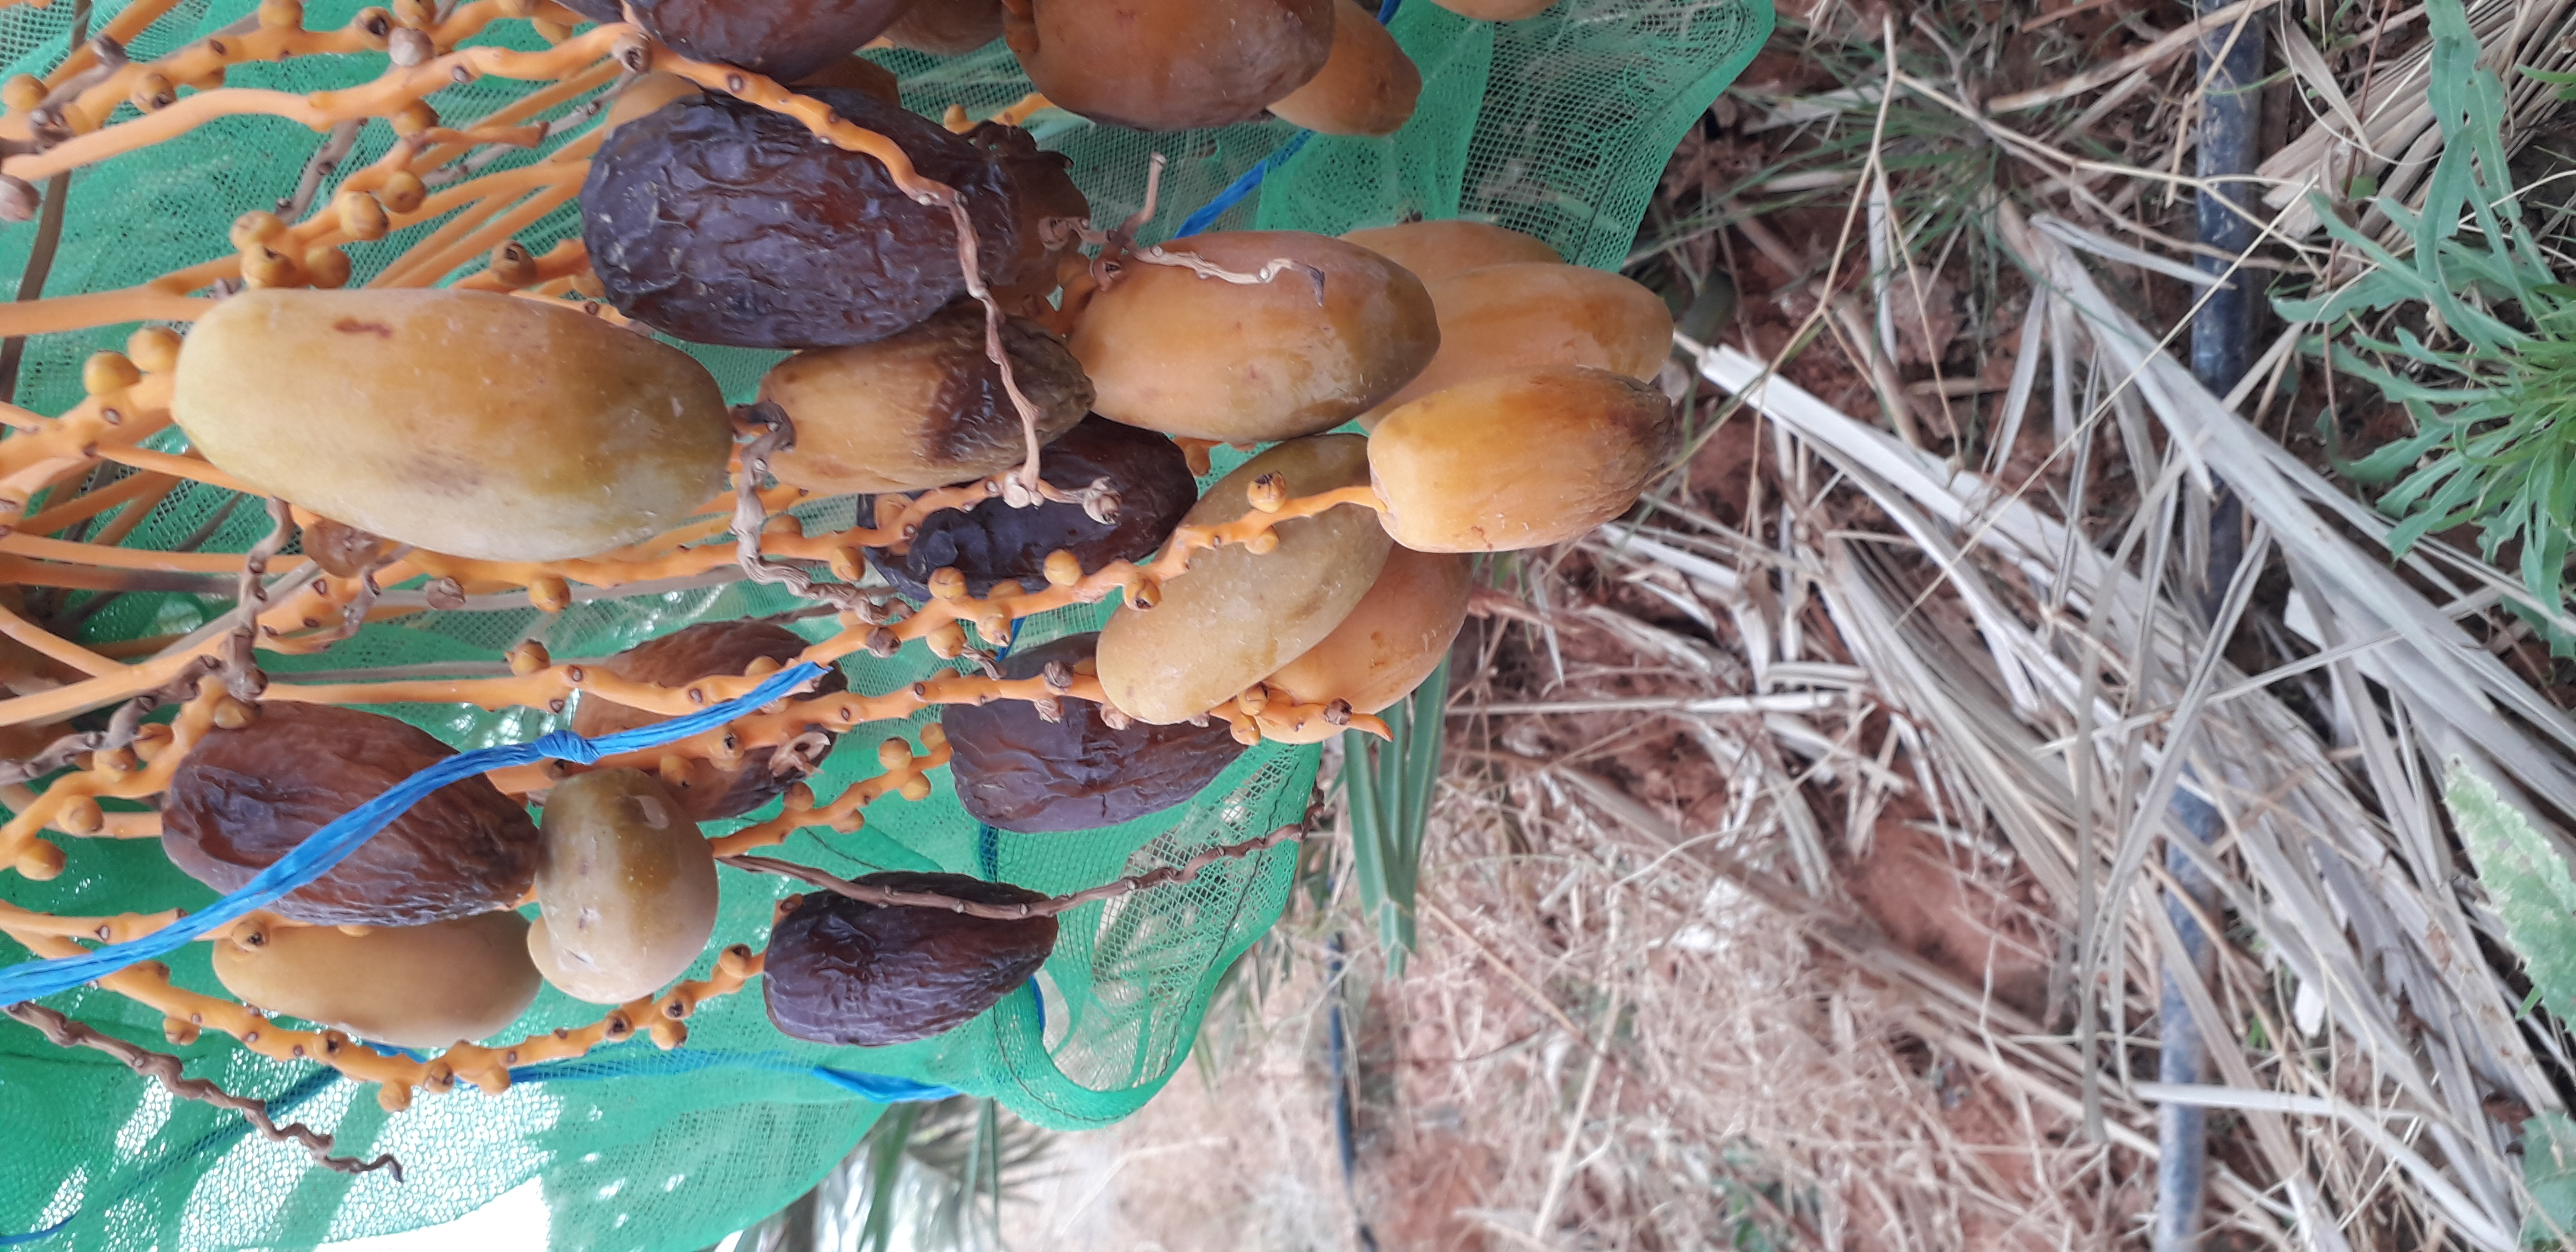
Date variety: Boumajhoul